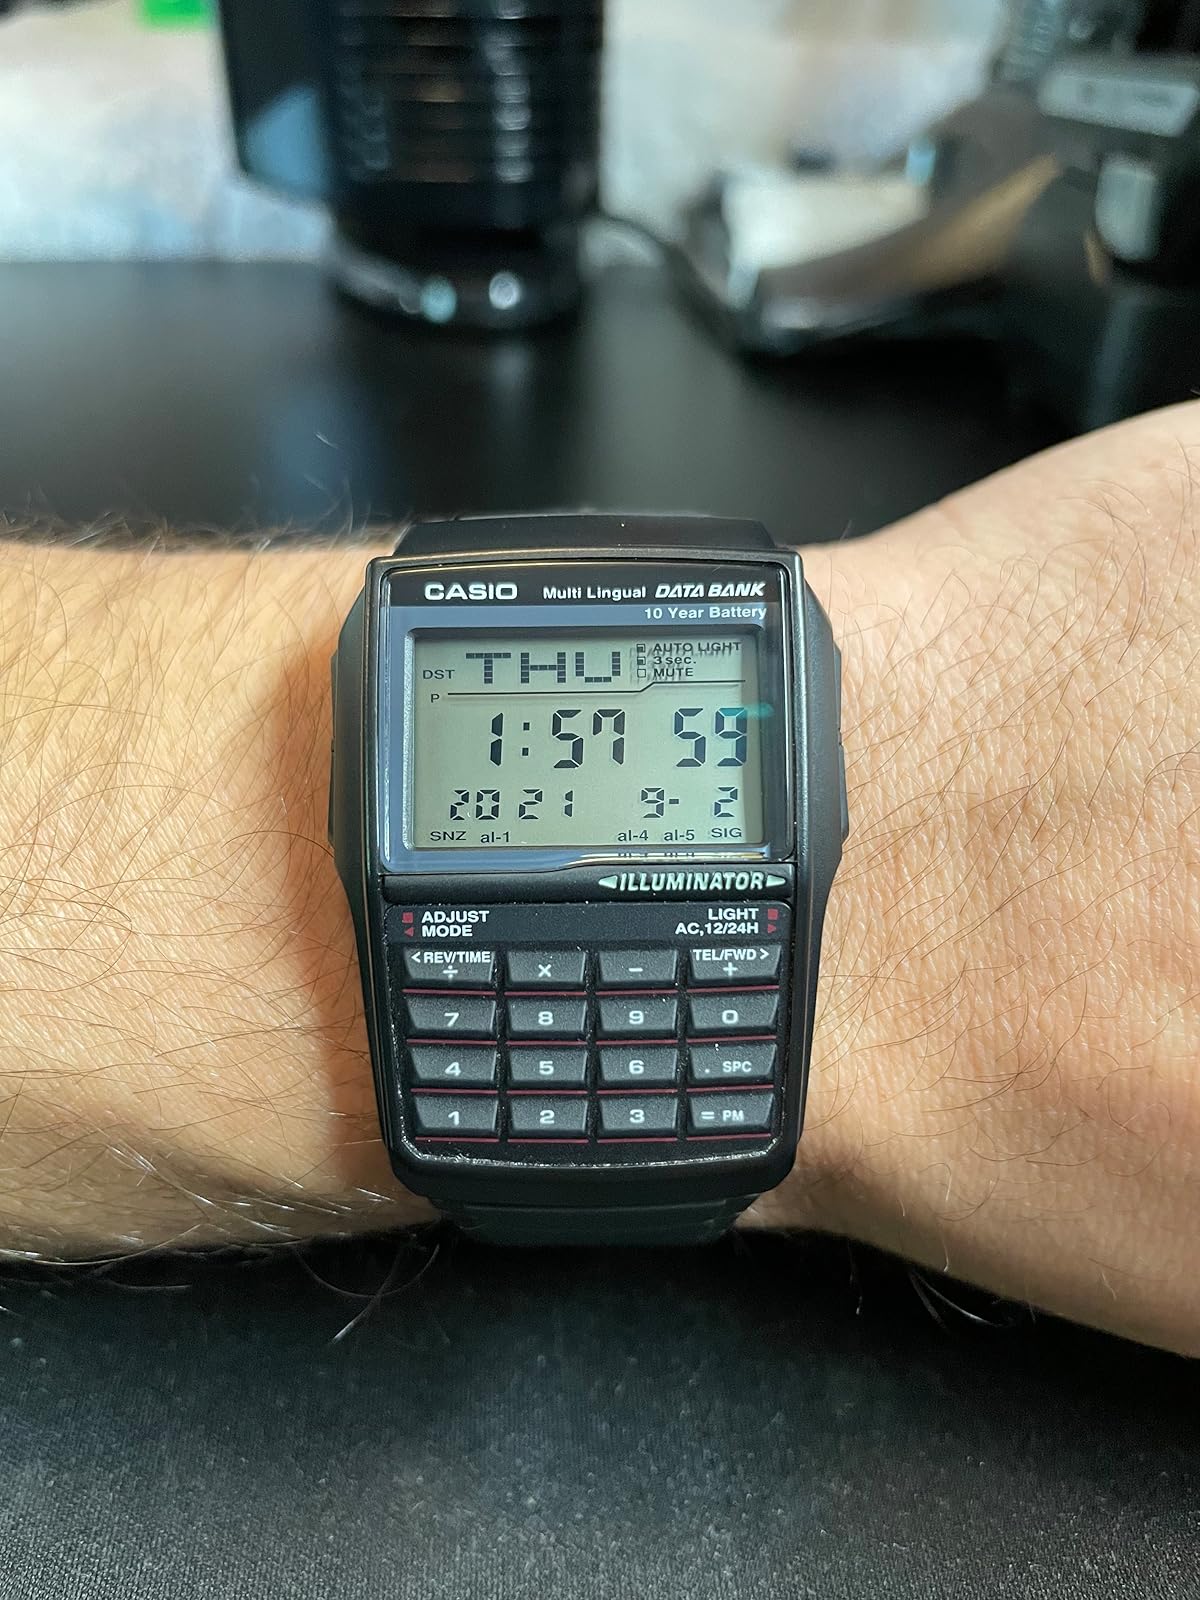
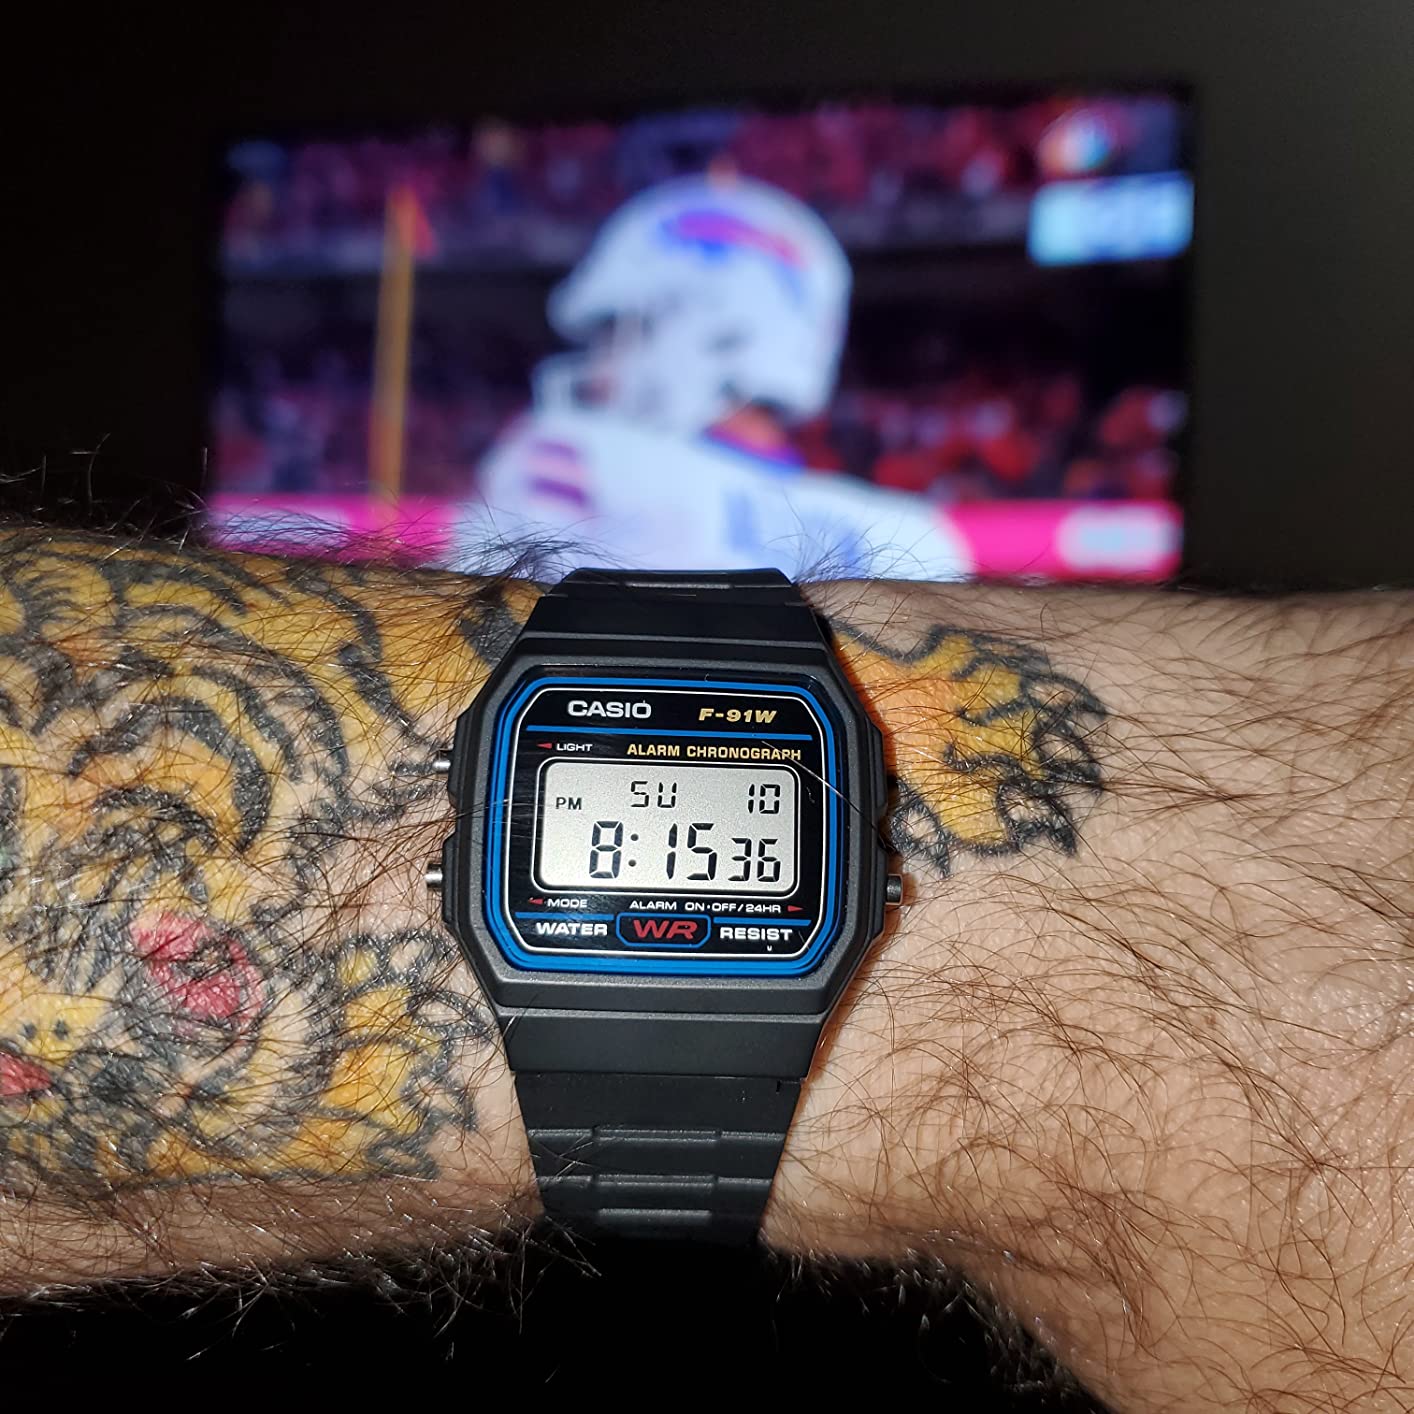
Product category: accessories_watch
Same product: no